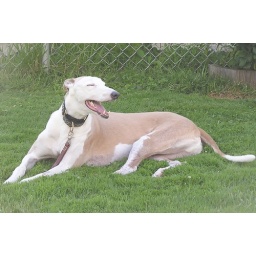
It was near 90 degrees and the green grass was so cool.